Fischingen

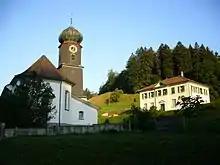
Chapel in Au village

From the , 1,403 or 53.9% were Roman Catholic, while 816 or 31.3% belonged to the Swiss Reformed Church. Of the rest of the population, there were 3 Old Catholics (or about 0.12% of the population) who belonged to the Christian Catholic Church of Switzerland there are 9 individuals (or about 0.35% of the population) who belong to the Orthodox Church, and there are 54 individuals (or about 2.07% of the population) who belong to another Christian church. There was 1 individual who was Jewish, and 51 (or about 1.96% of the population) who are Islamic. There are 10 individuals (or about 0.38% of the population) who belong to another church (not listed on the census), 165 (or about 6.33% of the population) belong to no church, are agnostic or atheist, and 93 individuals (or about 3.57% of the population) did not answer the question.